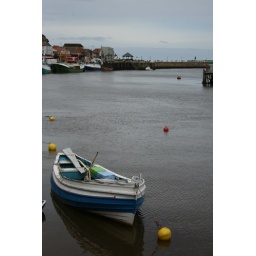
A cute boat in the harbor